Henry Hunter (actor)

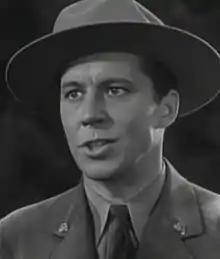
Hunter in "Yellowstone" (1936)

Henry Hunter (born Frederick Arthur Jacobson Jr.; October 9, 1907 – May 25, 1985) was an American actor on radio, stage, and television and a director and manager in radio.